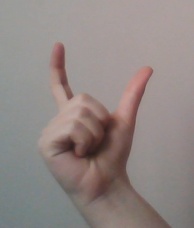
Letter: nun